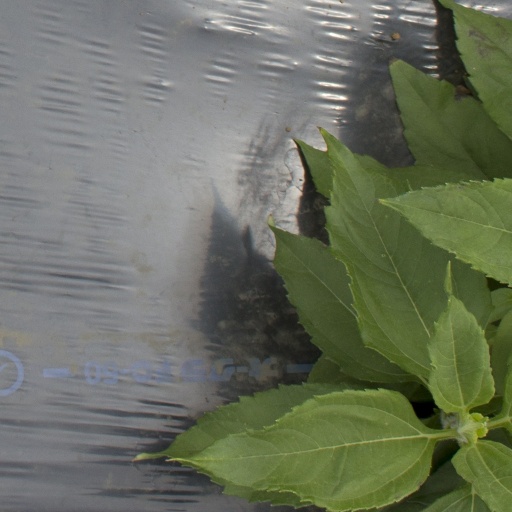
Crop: Jerusalem artichoke